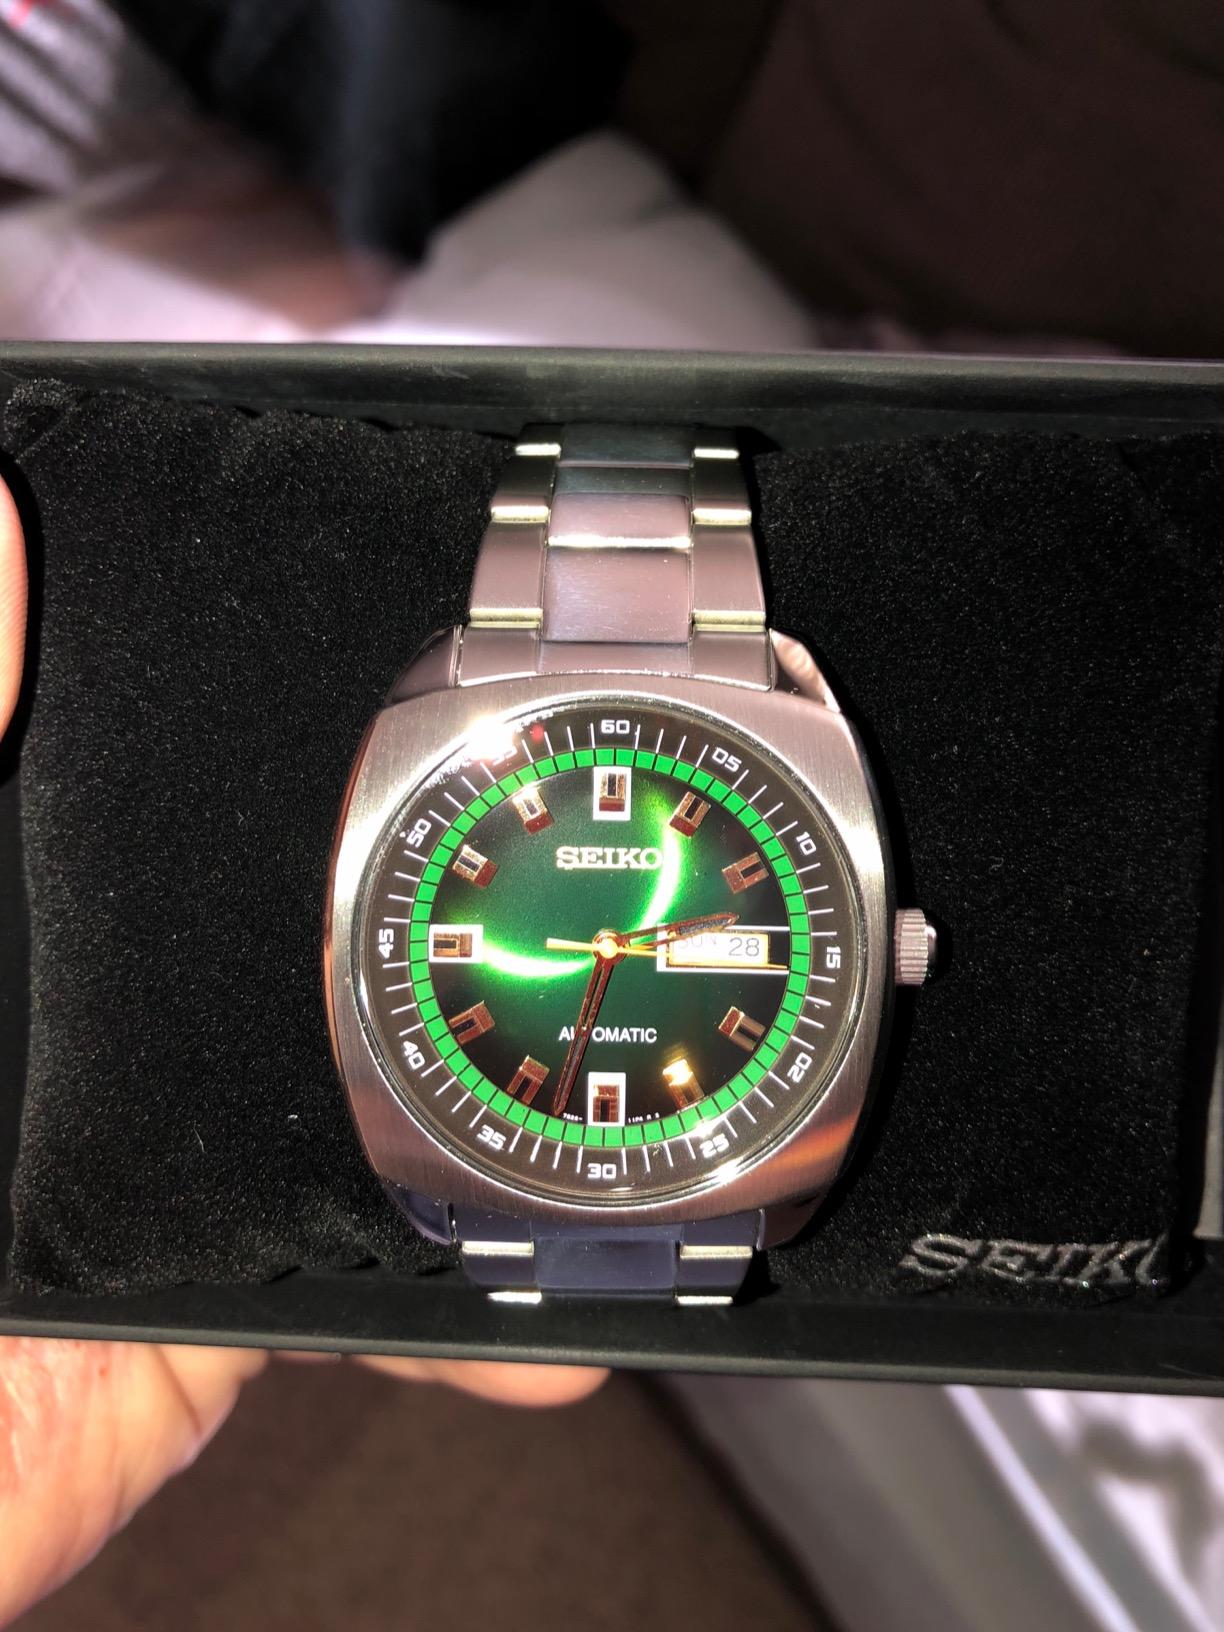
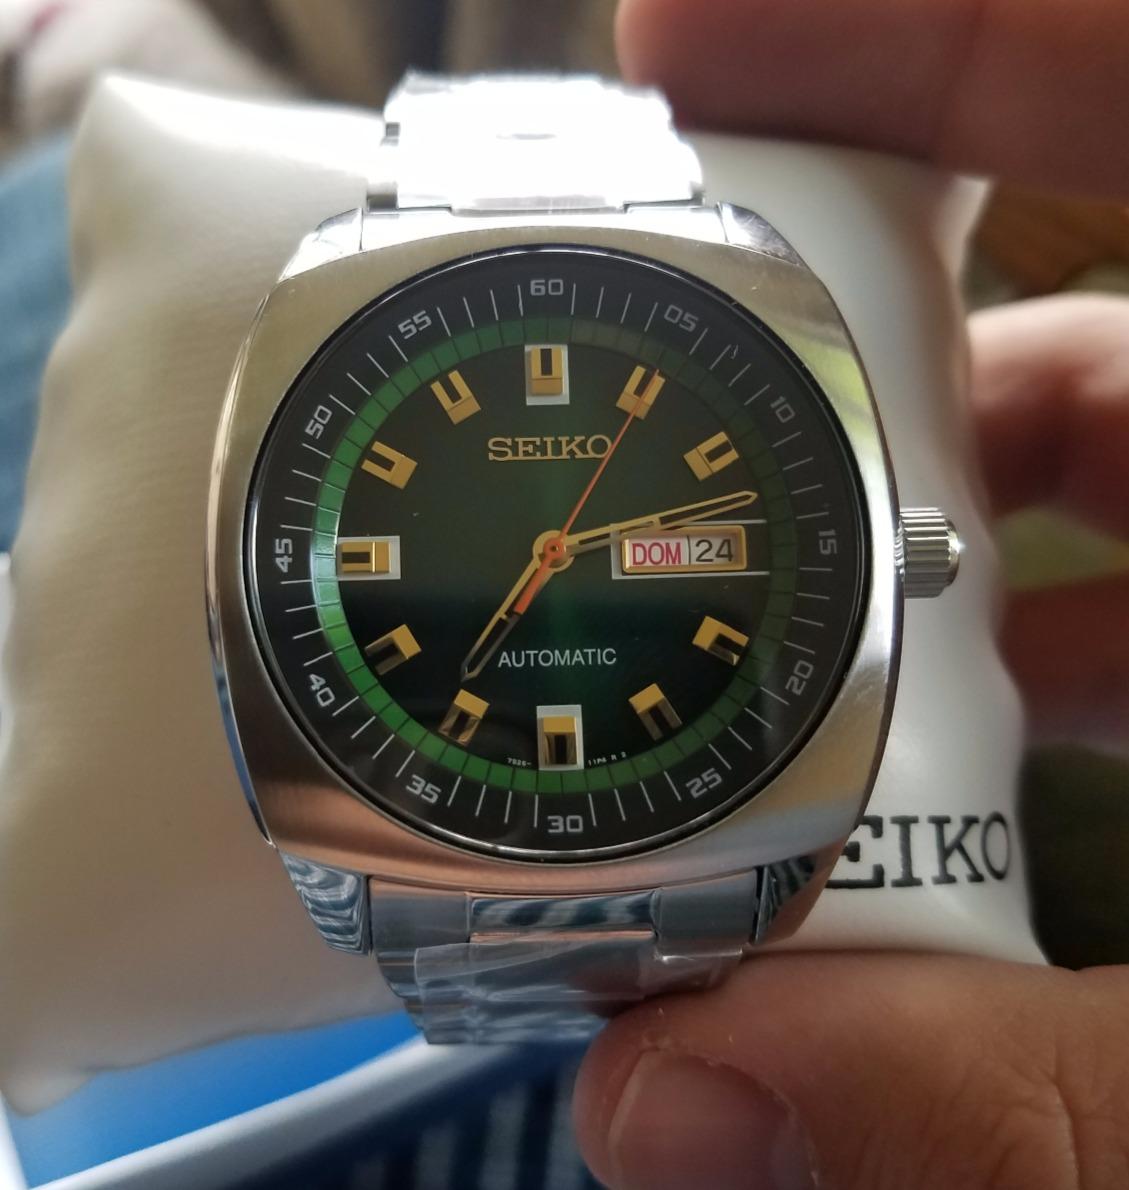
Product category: accessories_watch
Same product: yes